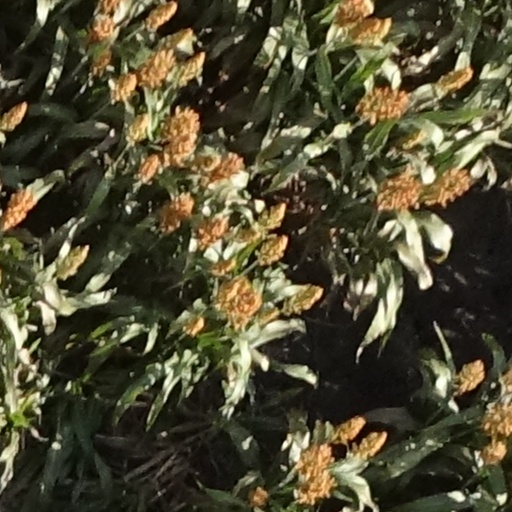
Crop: sorghum